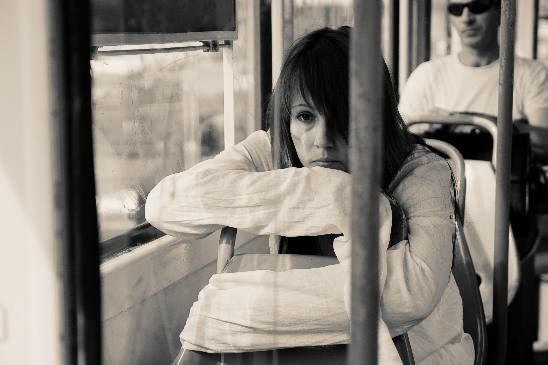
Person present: Yes